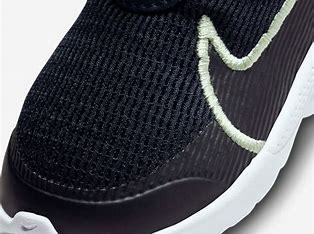
Brand: Nike
Model: Flex Plus